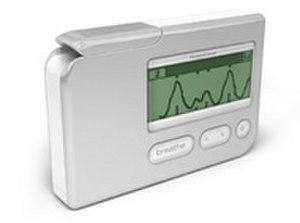
StressEraser est un dispositif de biofeedback et d'aide personnel contre le stress.